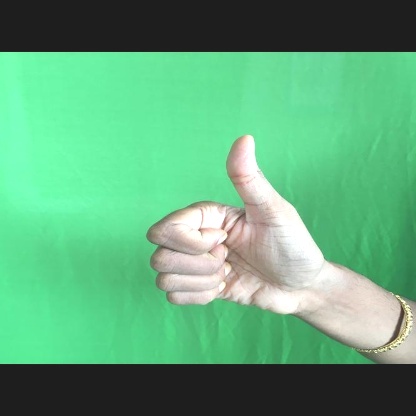
Mudra: Sikharam